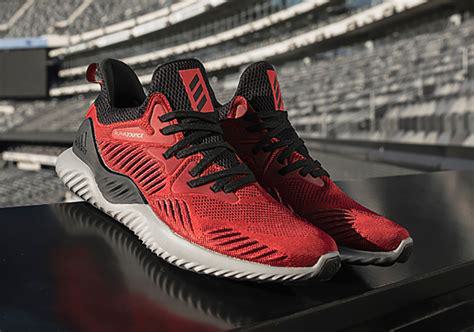
Brand: Adidas
Model: Alphabounce